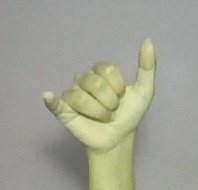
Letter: ya